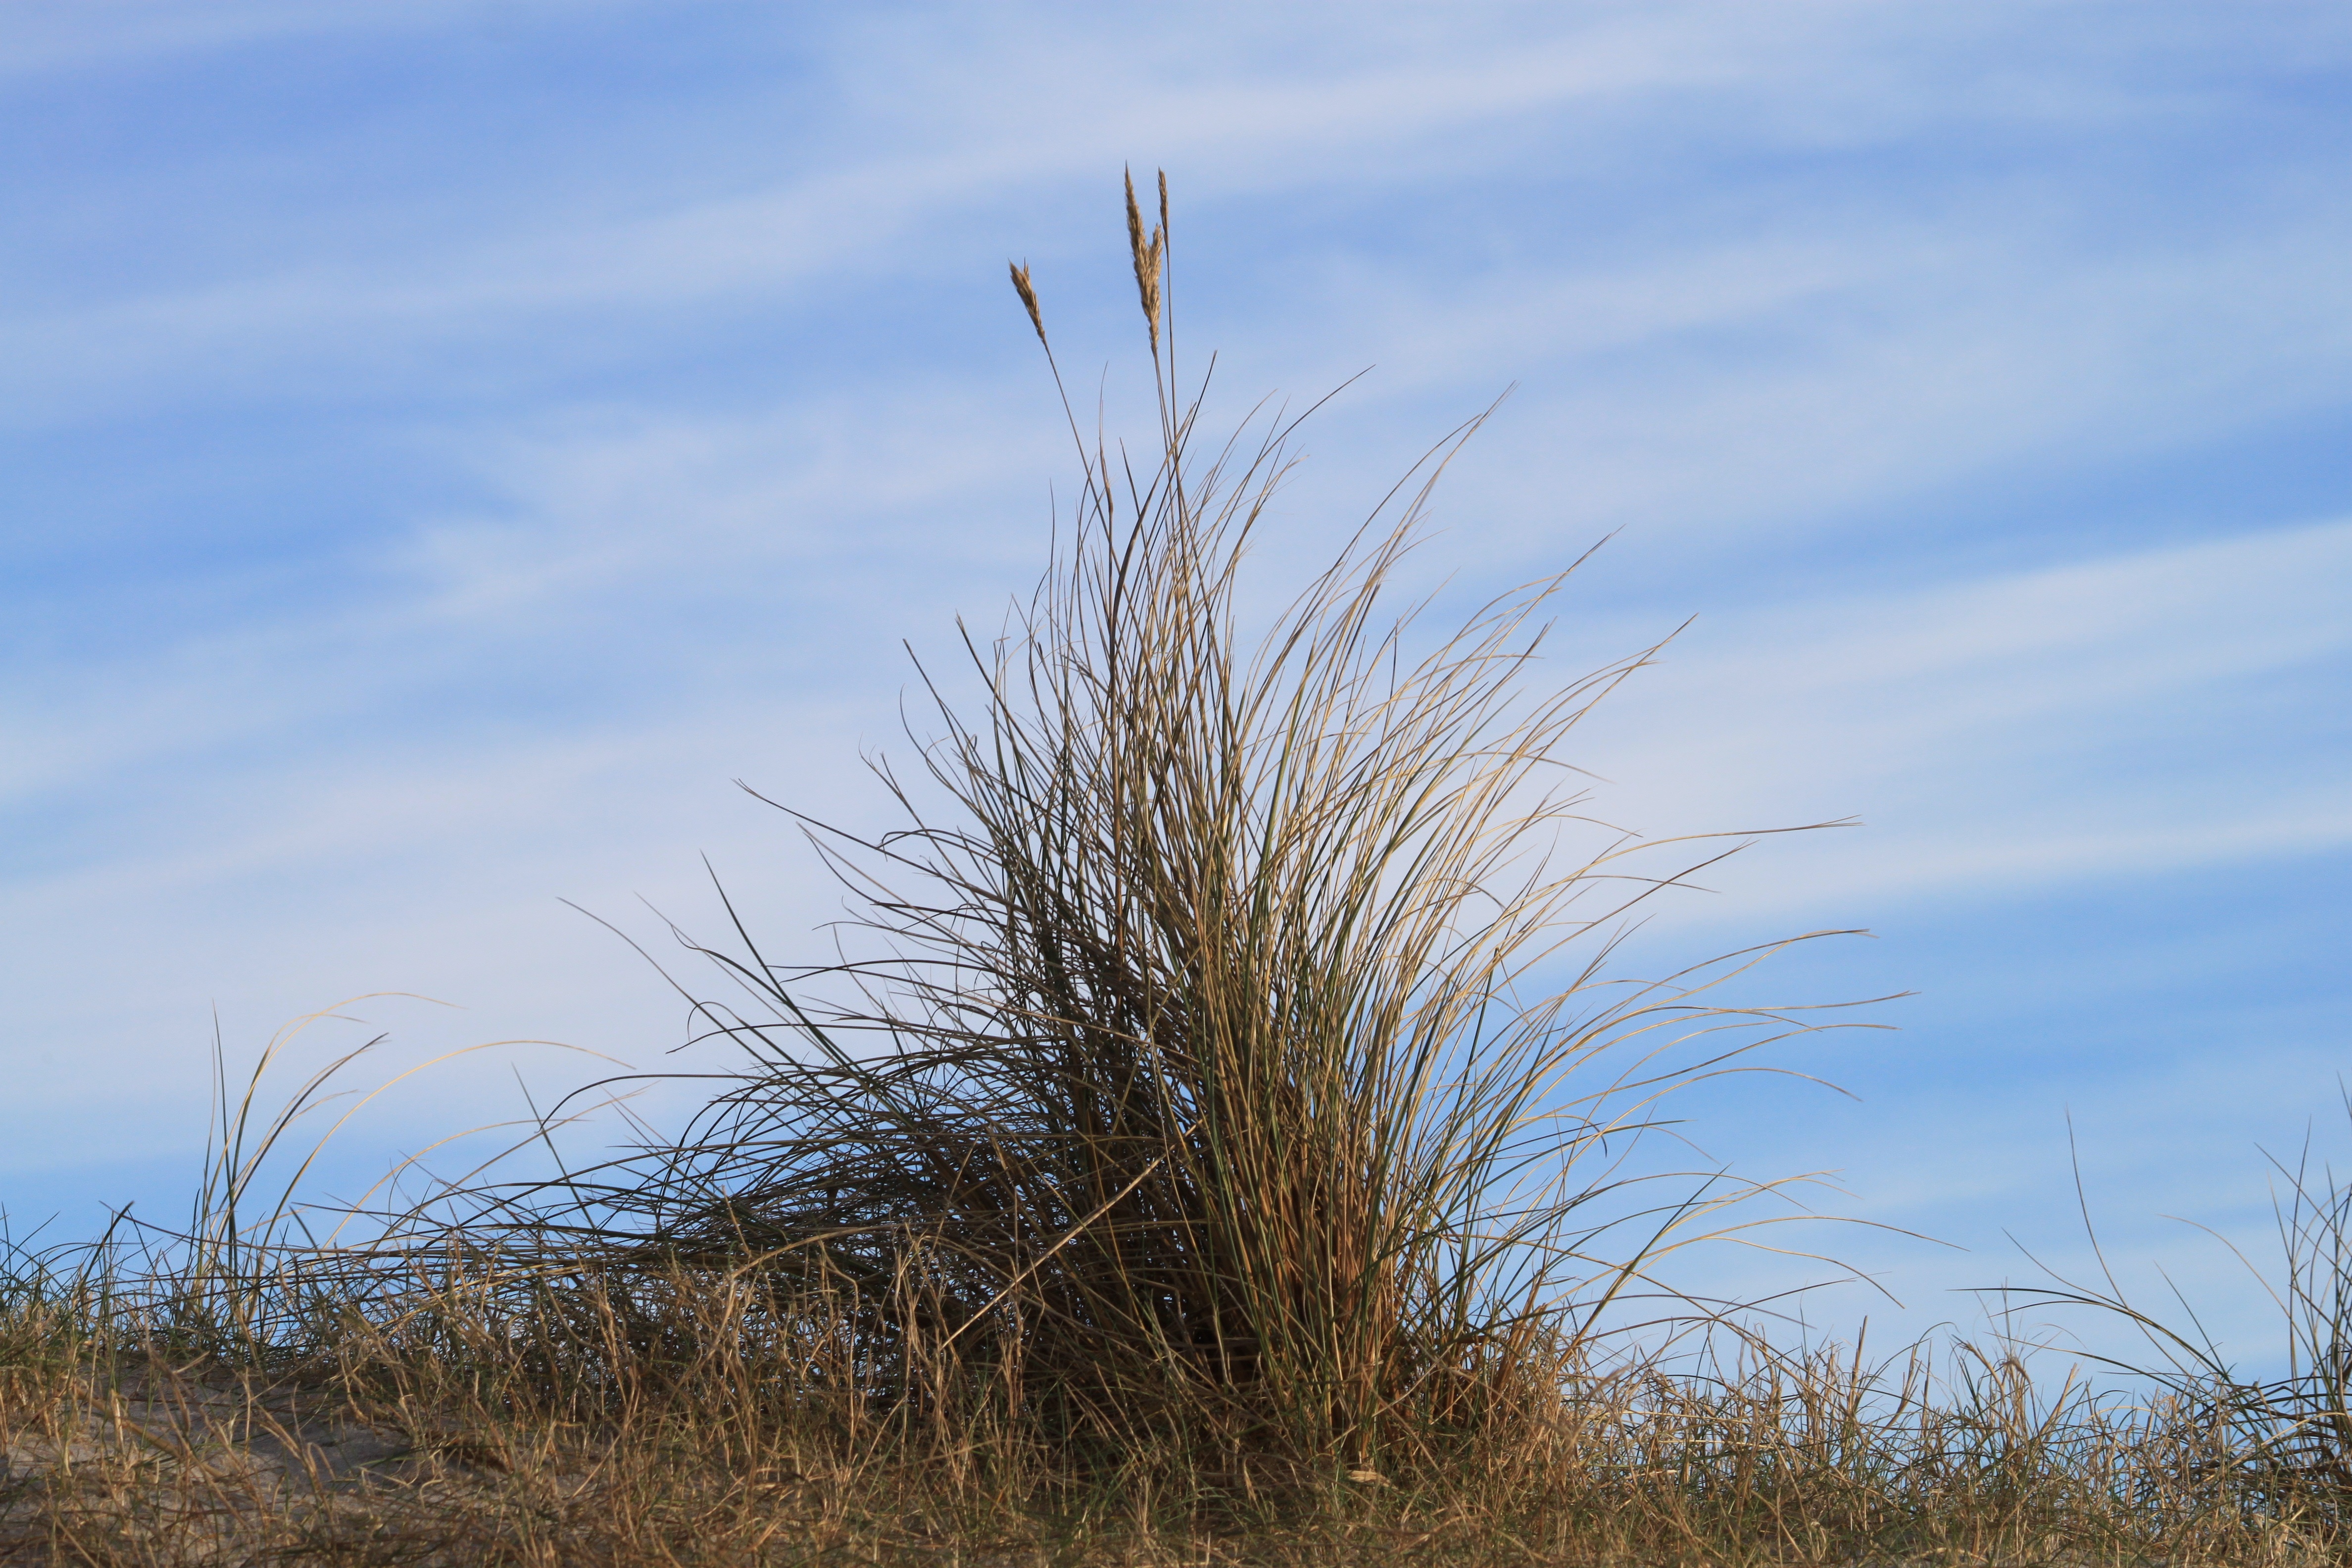
tree, nature, grass, horizon, marsh, branch, cloud, plant, sky, field, prairie, wind, savanna, plain, grassland, wetland, habitat, ecosystem, steppe, rural area, natural environment, grass family, woody plant, phragmites